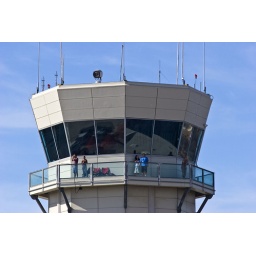
4560 Best seat in the house